Six Flags Great America

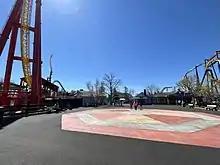
The plaza of DC Universe in May 2022

On October 21, 1998, the park announced that they would open Raging Bull for the 1999 season, a hyper-twister roller coaster that was added to Southwest Territory. A US$25 million project, Raging Bull was the park's most expensive roller coaster. Built by Bolliger & Mabillard, the roller coaster was designed to be , , and , and would be built on the former lot used by Rolling Thunder. The roller coaster opened on May 1, 1999, following 40,000 man-hours of work.